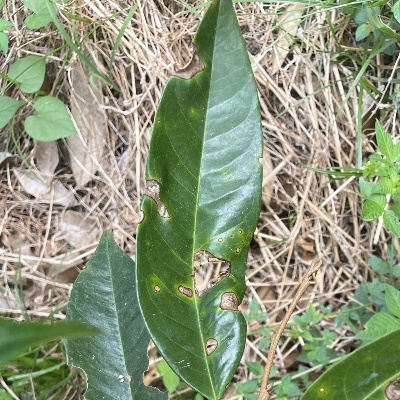
Label: Leaf_Phomopsis